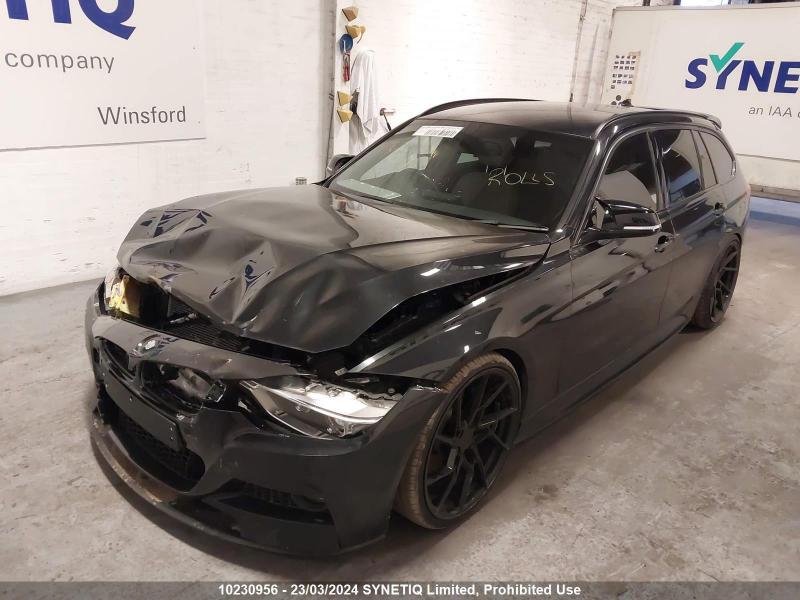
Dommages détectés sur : pare-choc avant, capot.
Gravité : majeur